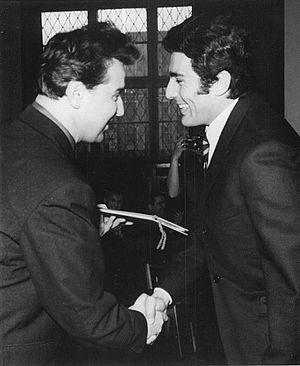
Gojko Mitić est un acteur, cascadeur et réalisateur serbe, né le 13 juin 1940 à Strojkovce en Yougoslavie. Il est connu pour ses rôles dans les westerns des productions Deutsche Film AG d'Allemagne de l'Est.